Tijuana International Airport

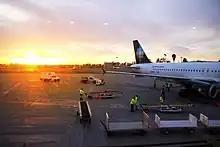
Volaris Airbus A320 at TIJ

On October 1, 2015, Aeroméxico Connect resumed flights from Tijuana to Monterrey, operated by the Embraer 170. Viva Aerobus also resumed its flights in Tijuana on November 19, 2015, with Mexico City as its first route, marking the beginning of its current operating base and focus city service.